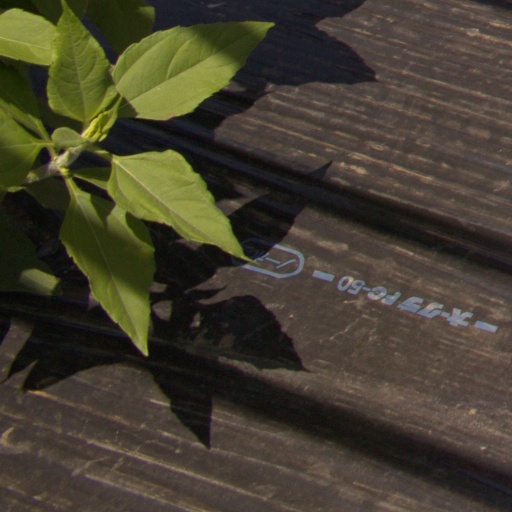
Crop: Jerusalem artichoke